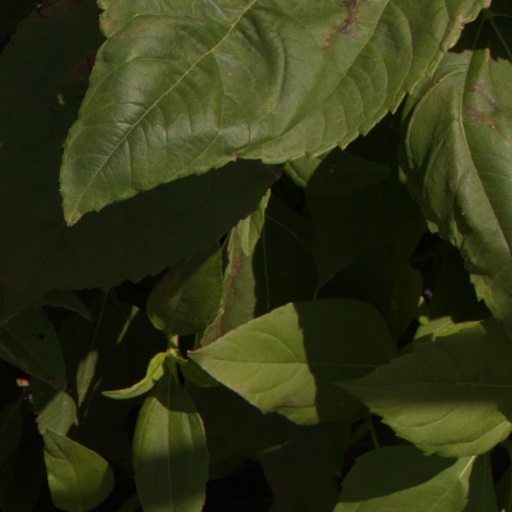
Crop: Jerusalem artichoke